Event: Nepal Earthquake
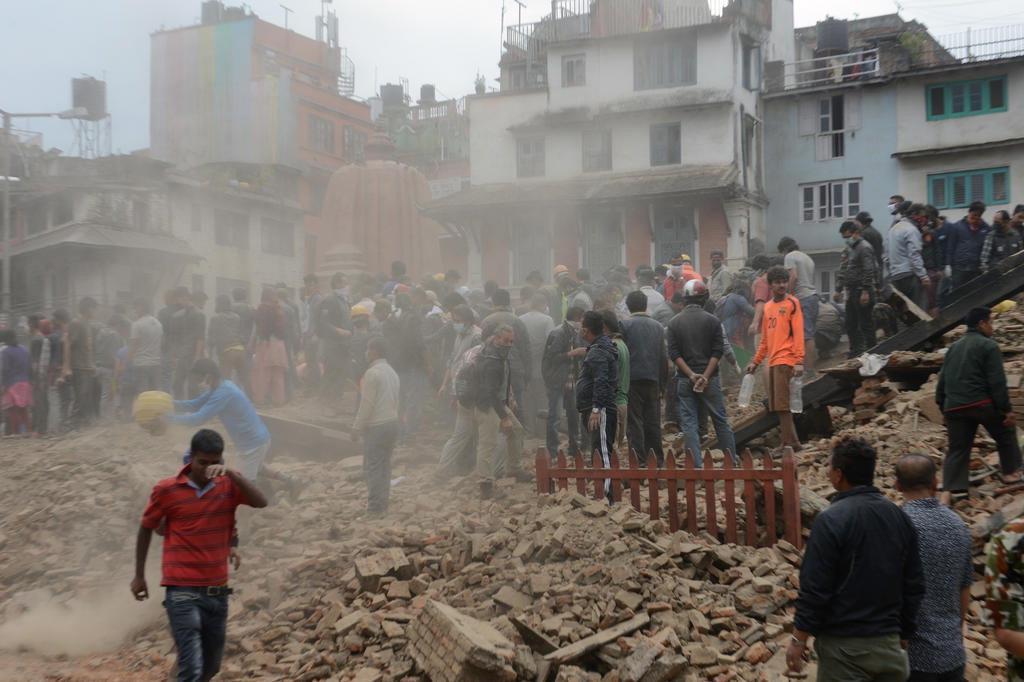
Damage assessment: damage